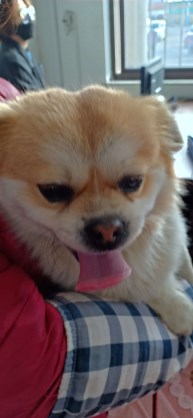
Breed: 3336-n000121-chinese_rural_dog